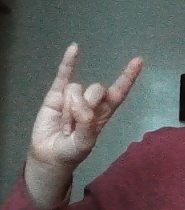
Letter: la